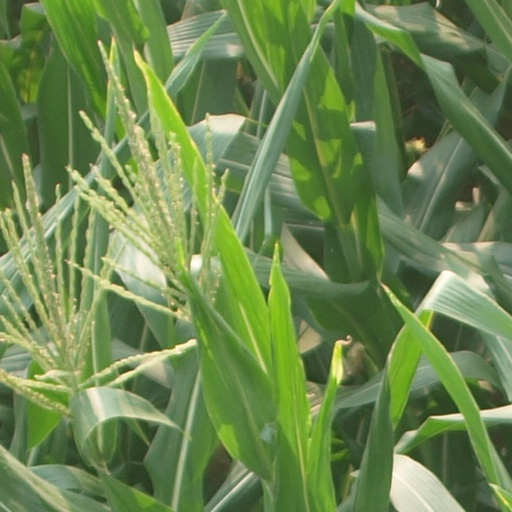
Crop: maize; corn